Rembrandt's prints

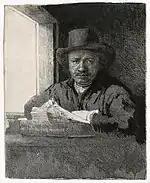
"Rembrandt drawing at the window" or "Rembrandt engraving" (1648) Rijksmuseum Amsterdam (B. 22).

By producing numerous states of his prints, while maintaining an exclusive attitude, Rembrandt knew how to arouse collectors' interest in him and his work, as Arnold Houbraken reports in "De Groote Schouburgh der Nederlantsche konstschilders en schilderessen" (in French, “"Le Grand Théâtre des peintres néerlandais"”, 1718-1721): “You had to court him [Rembrandt] to obtain certain pieces of his work. It was almost ridiculous not to have a print of little Juno crowned and uncrowned, of little Joseph with a white face, and of the same with a black face." Among the prints acquired by Dutuit, many bore the marks of the most prestigious collections, such as John Barnard.